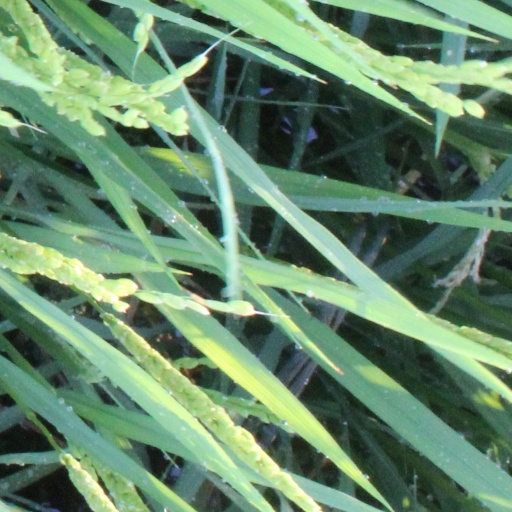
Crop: rice